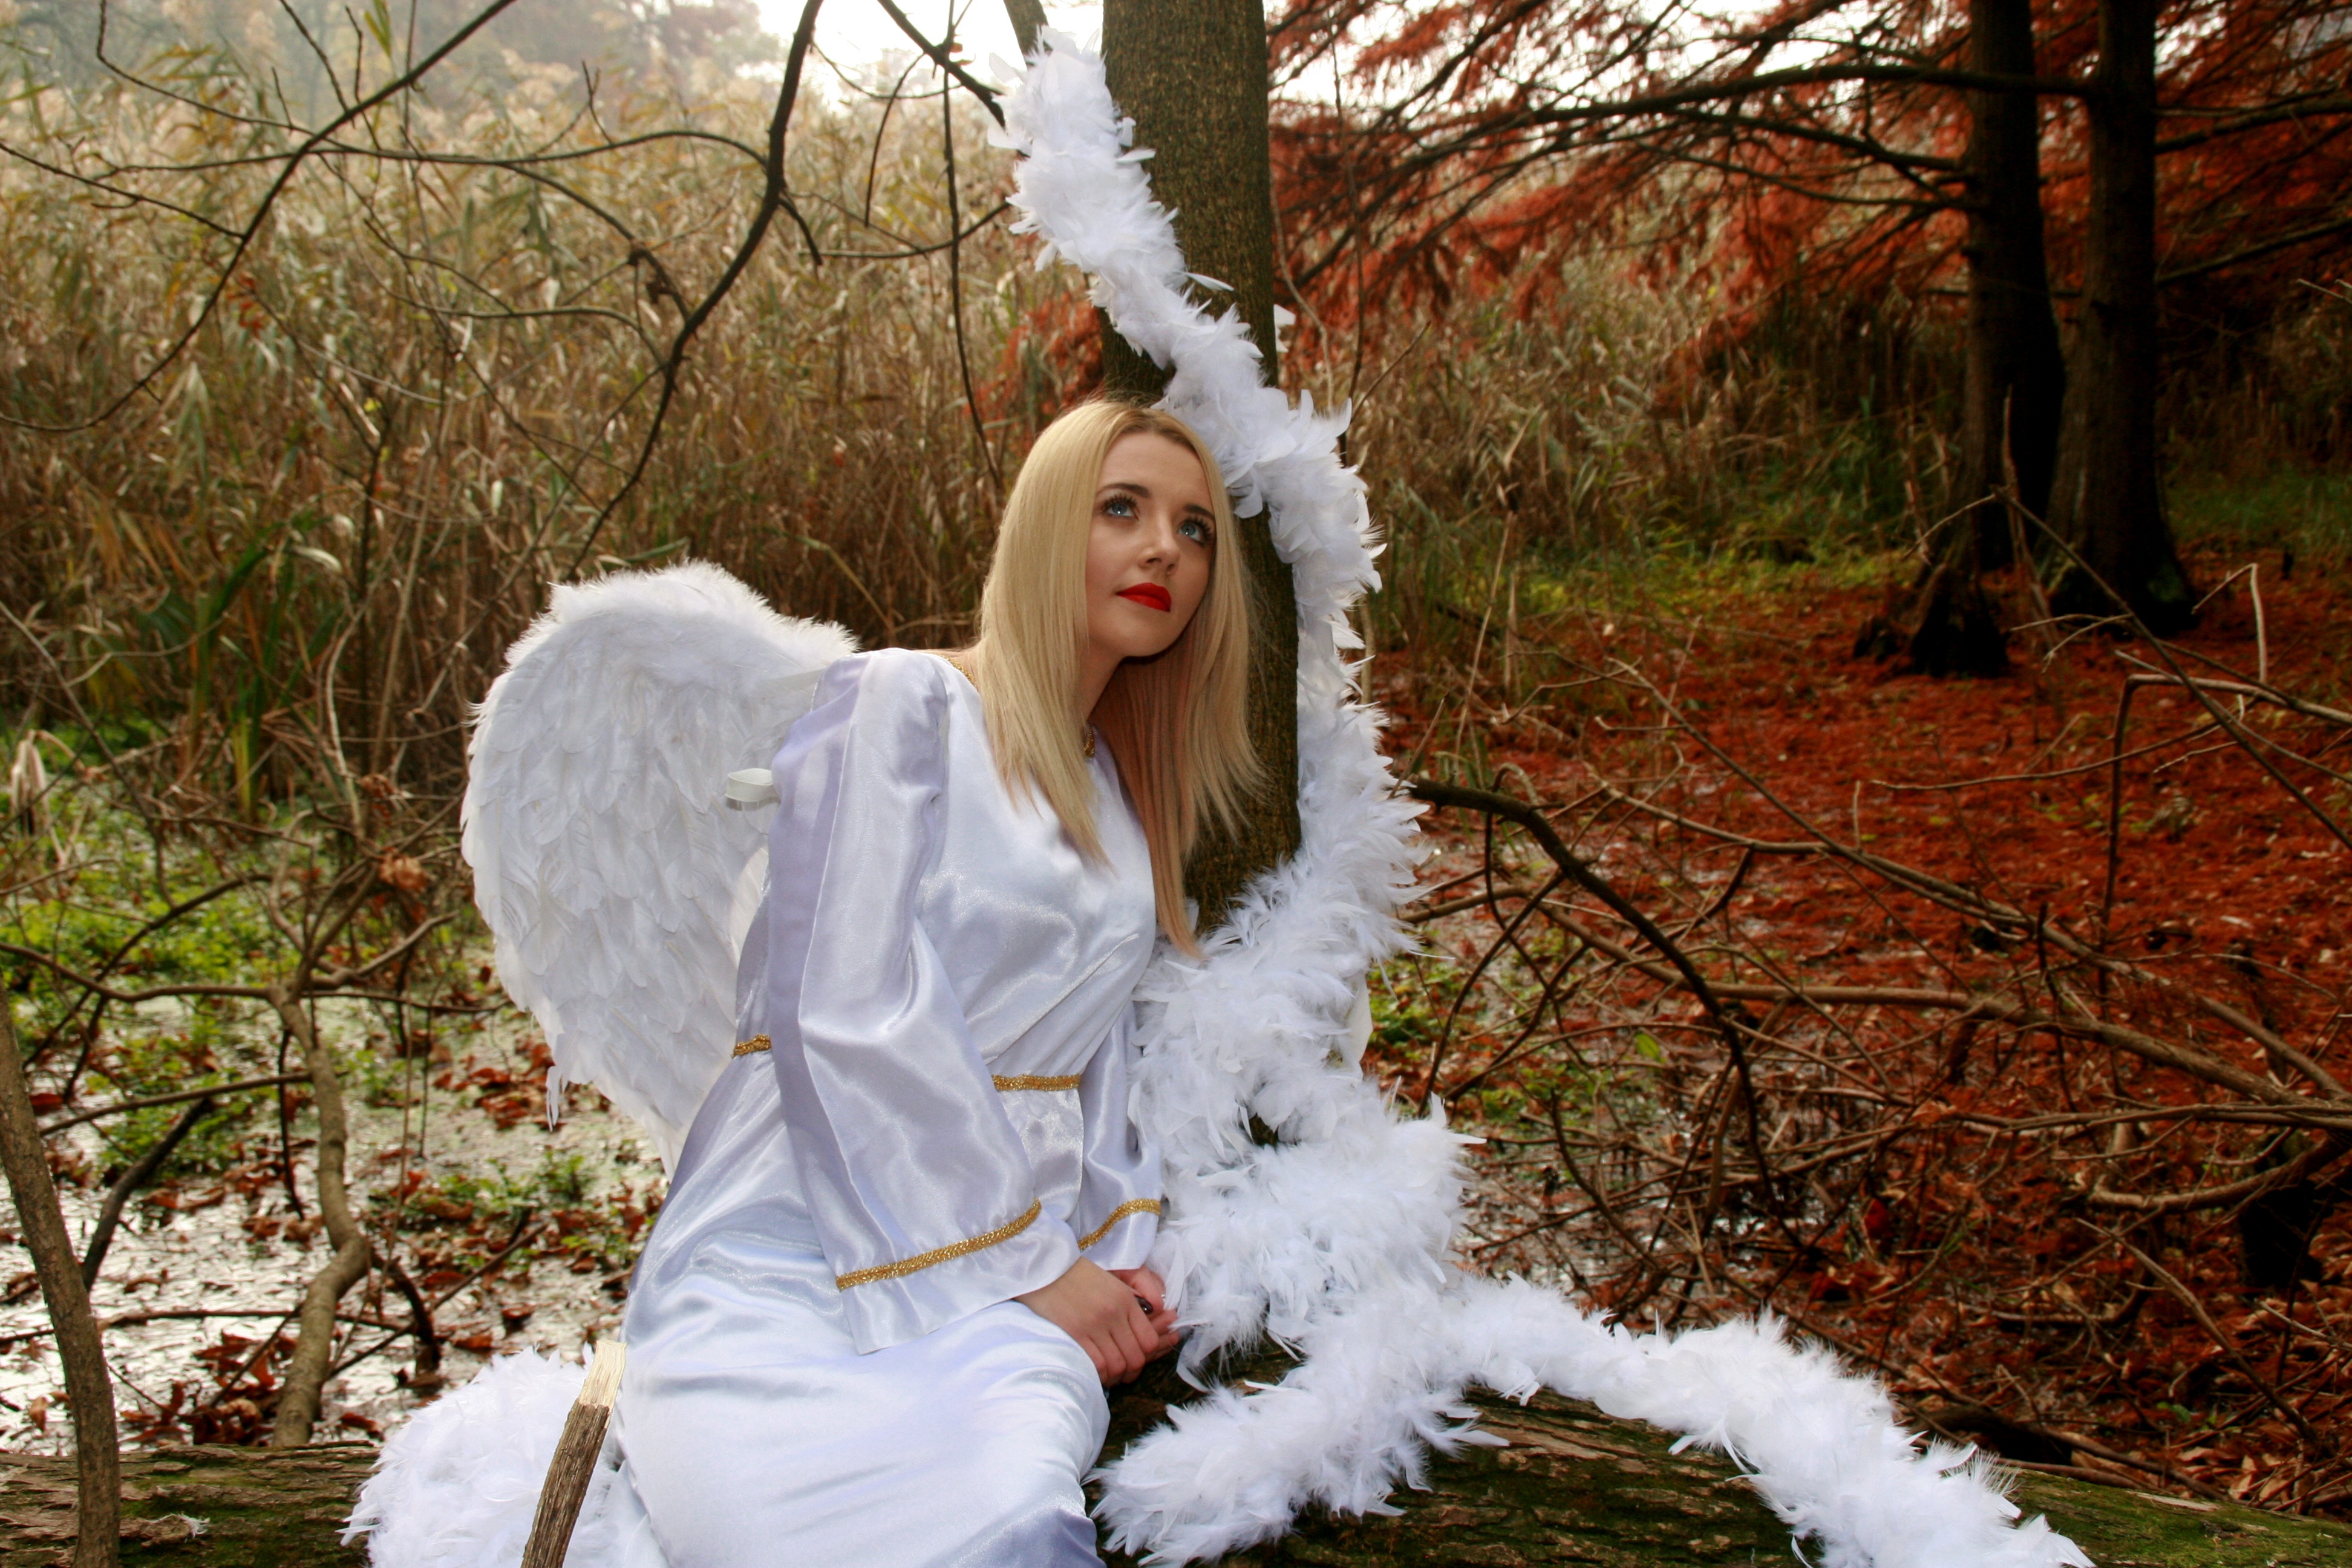
tree, forest, winter, girl, white, flower, spring, red, paradise, autumn, blonde, season, leaves, angel, dress, wings, beauty, woodland, habitat, photo shoot, natural environment